Santa Maria in Cosmedin

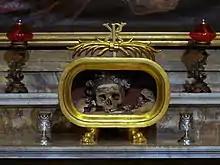
Reliquary of the alleged skull of St. Valentine.

At the time of Pope Callixtus's renovation, an extensive fresco cycle was painted on the nave walls and the arch leading to the altar area; the decoration probably extended to the three apses as well, but no traces remain in those areas. All the paintings were whitewashed about 1649–60 and were badly damaged. Only the uppermost row between the clerestory windows survives intact and depicts scenes from the lives of the prophets Daniel and Ezekiel, warning against the evils of idolatry; the subjects are very unusual in medieval art. The images are faint but were photographed and sketched during the nineteenth-century restoration. There are enough fragments to suggest that there were scenes from the New Testament on two lower rows of the nave wall and that the scene over the arch into the central apse showed Jesus enthroned amid a host of angels. Running along the very top of the nave wall is an undated frieze in which are painted fauns' heads and other ornaments in ancient Roman style. The frescoes now in the three apses were painted in 1899 but based on styles and themes of twelfth-century church decoration.